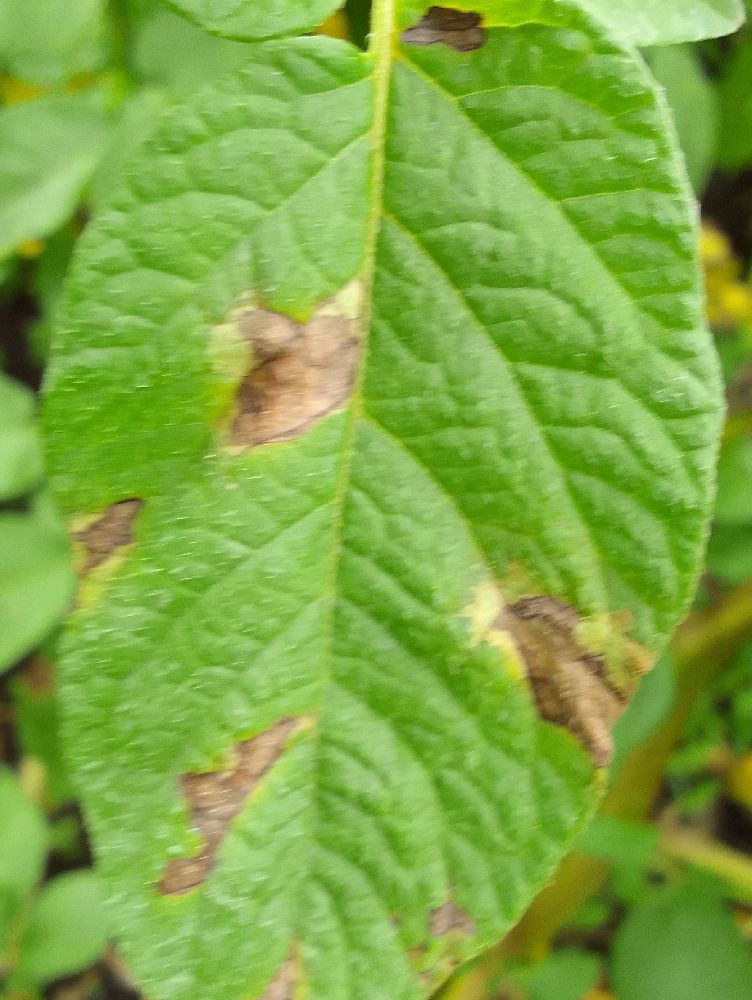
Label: Late blight